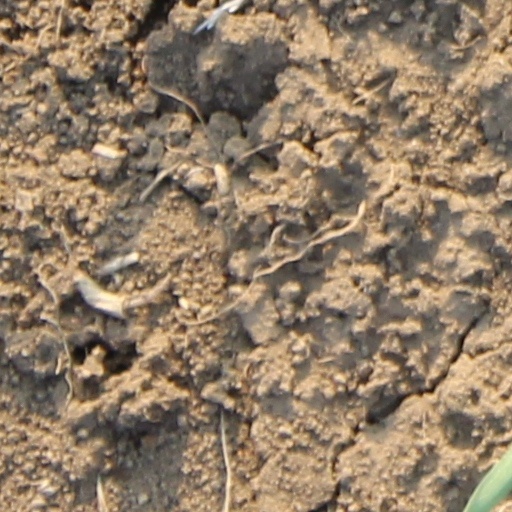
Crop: wheat